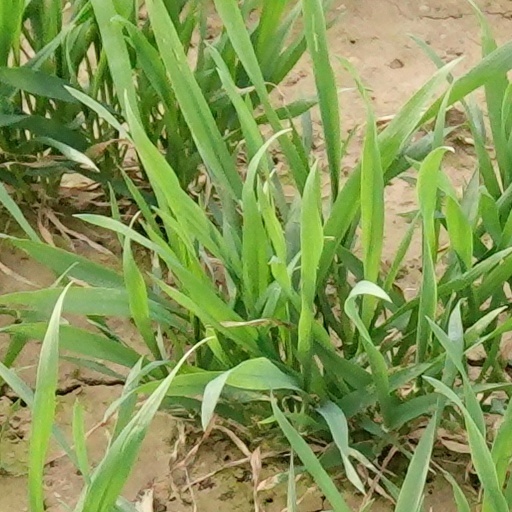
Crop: wheat